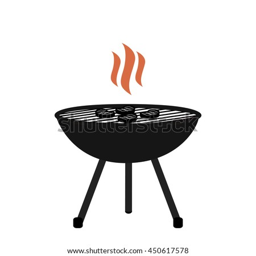
flat design on a white background